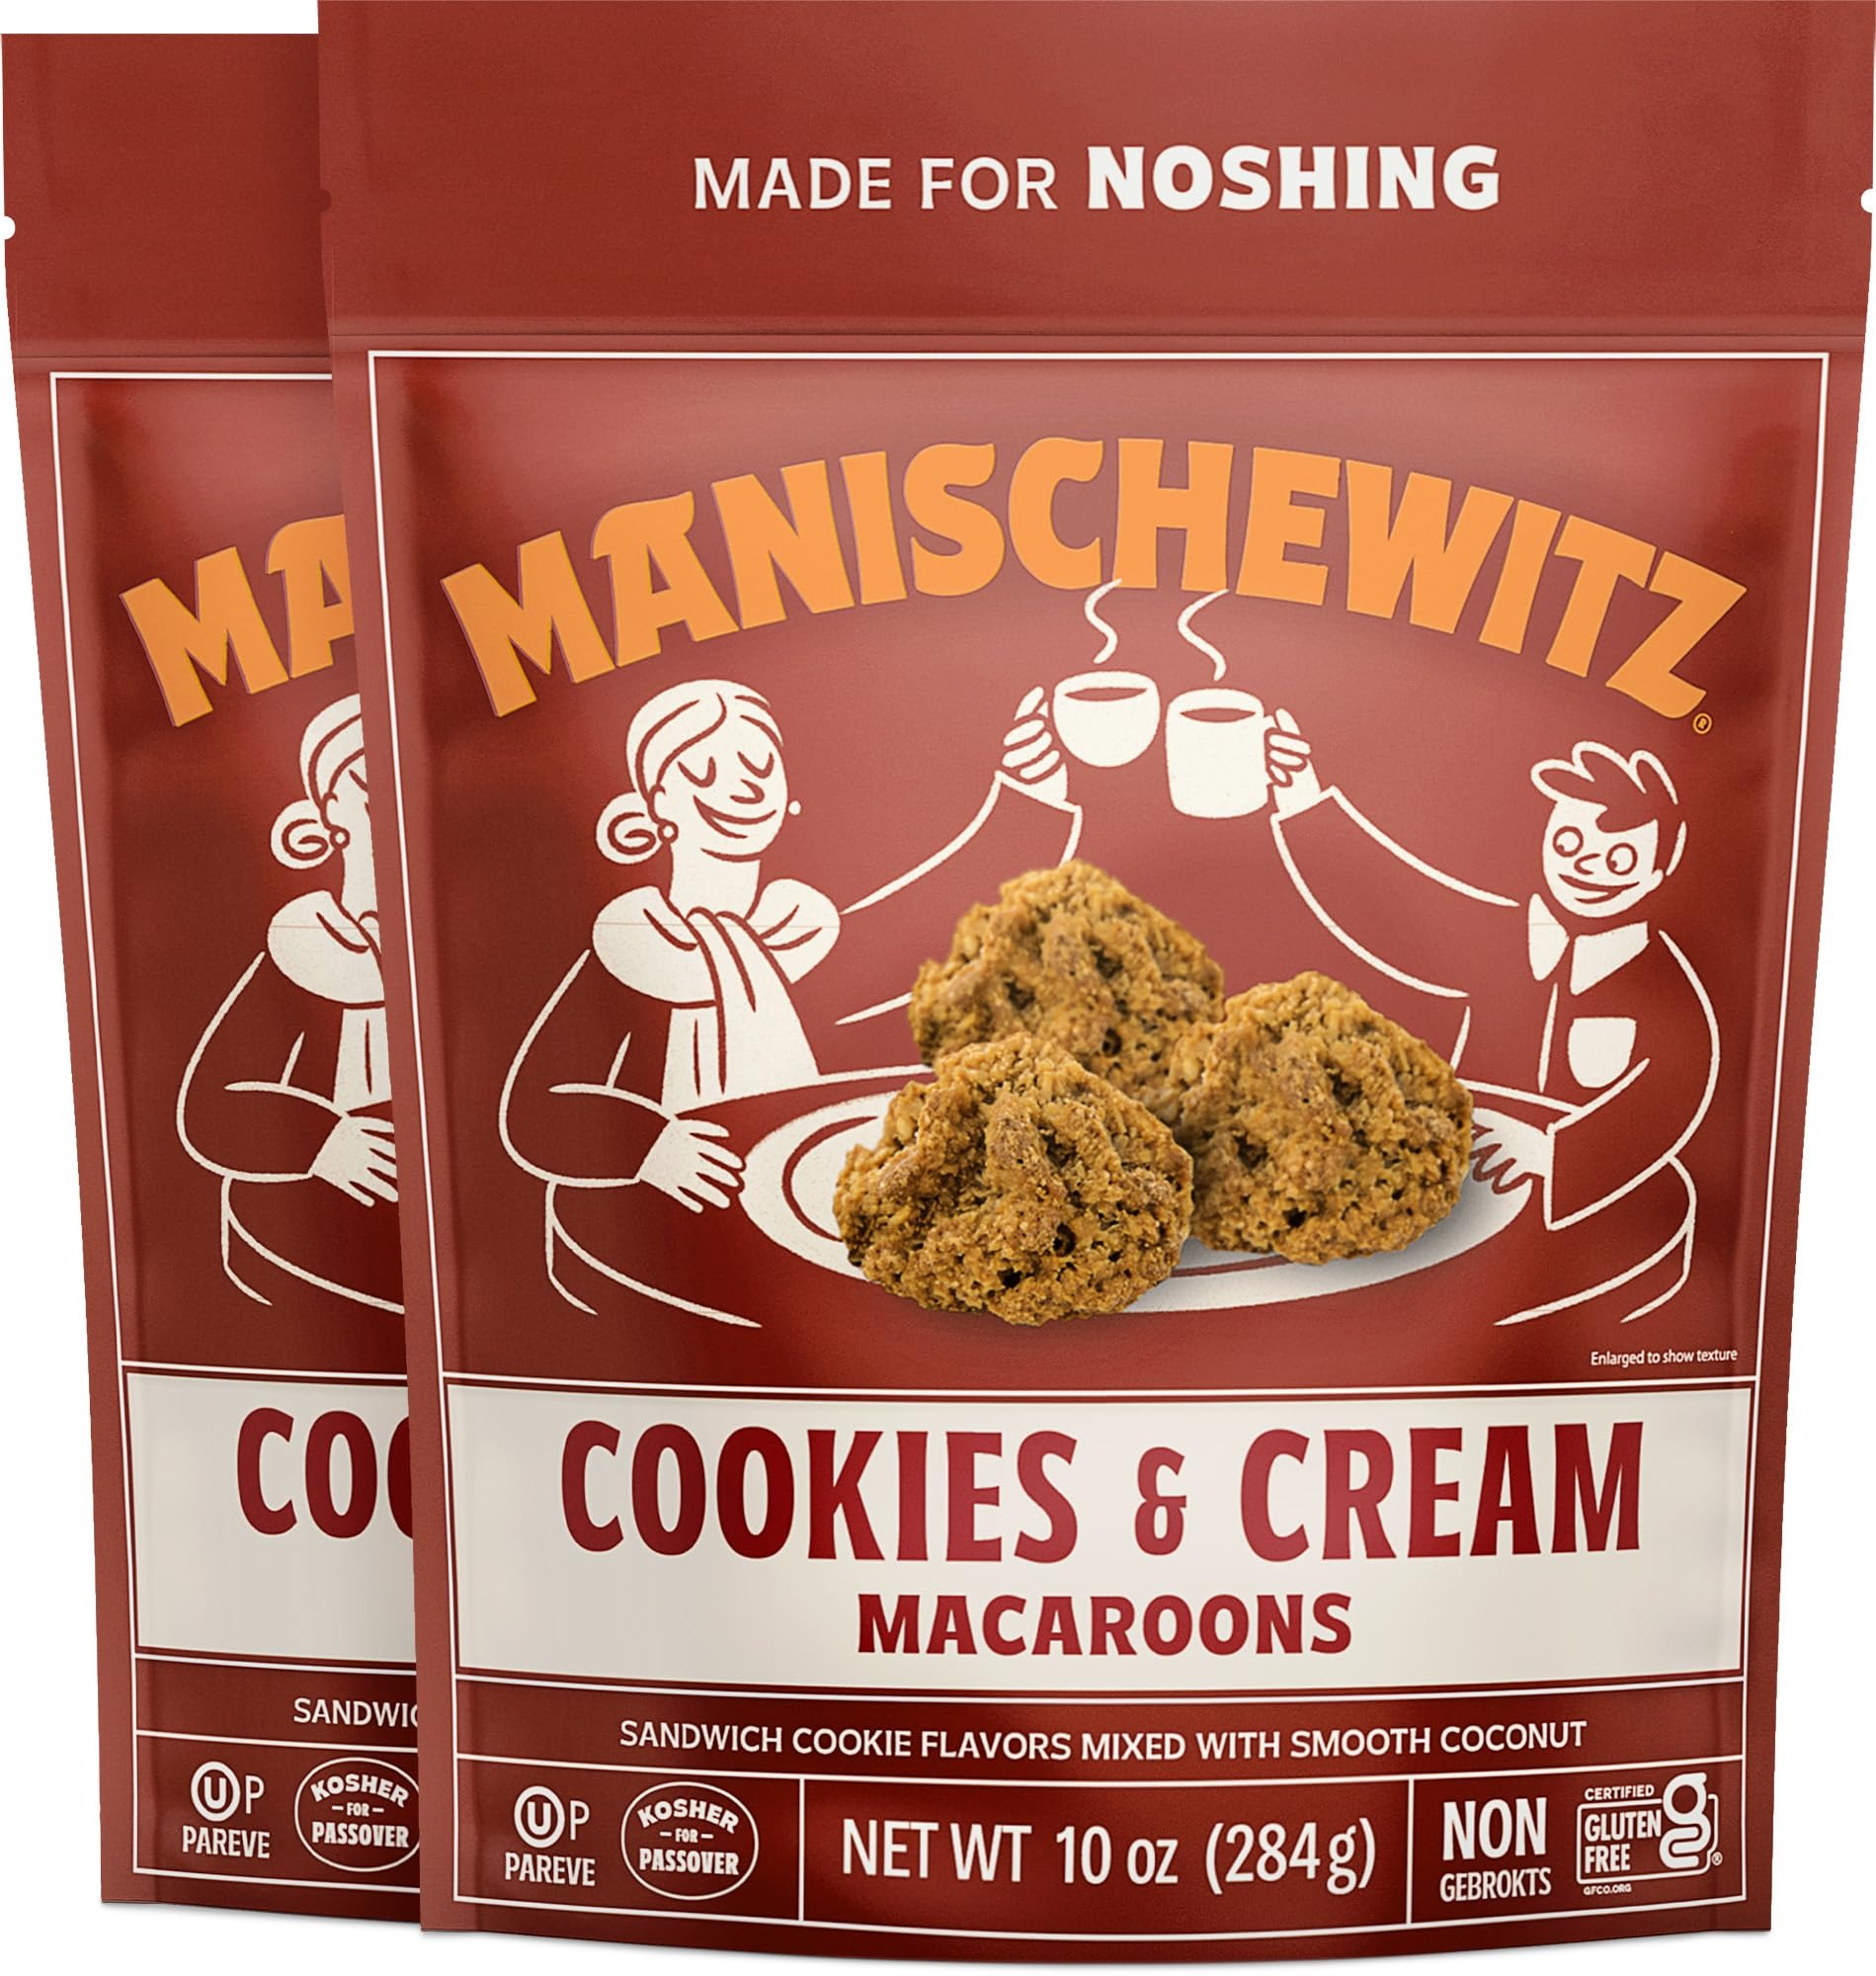
Item Name: Manischewitz Cookies N' Cream Macaroons, 10oz (2 Pack) | Coconut Macaroons | Resealable Bag | Dairy Free | Gluten Free Coconut Cookie | Kosher for Passover
Bullet Point 1: CHEWY GOODNESS- Chewy, fresh coconut texture mixed with premium ingredients makes our macaroons a favorite treat everyone can enjoy!
Bullet Point 2: PREMIUM INGREDIENTS- Made with pure, sulfite free coconut and other simple ingredients to bring you a lactose free snack
Bullet Point 3: BITE-SIZED CHEWS- The perfect, sweet tooth approved, bite sized snack! Easy to grab on the go and with each bite as delicious as the first you’ll keep asking for more.
Bullet Point 4: STAY FRESH- Conveniently packaged in a resealable bag for optimal taste and freshness
Bullet Point 5: CERTIFIED- Gluten Free, Kosher for Passover and year round
Product Description: Baked to golden perfection, Manischewitz macaroons boast a satisfyingly crisp exterior that gives way to a soft, chewy center bursting with rich coconut flavor. Our macaroons are gluten-free and made with only the freshest, high-quality ingredients, including real shredded coconut, for an authentic taste that's hard to beat. Perfect as an afternoon snack or a sweet addition to any dessert platter, so go ahead and try it!
Value: 20.0
Unit: Ounce

Price: 12.99